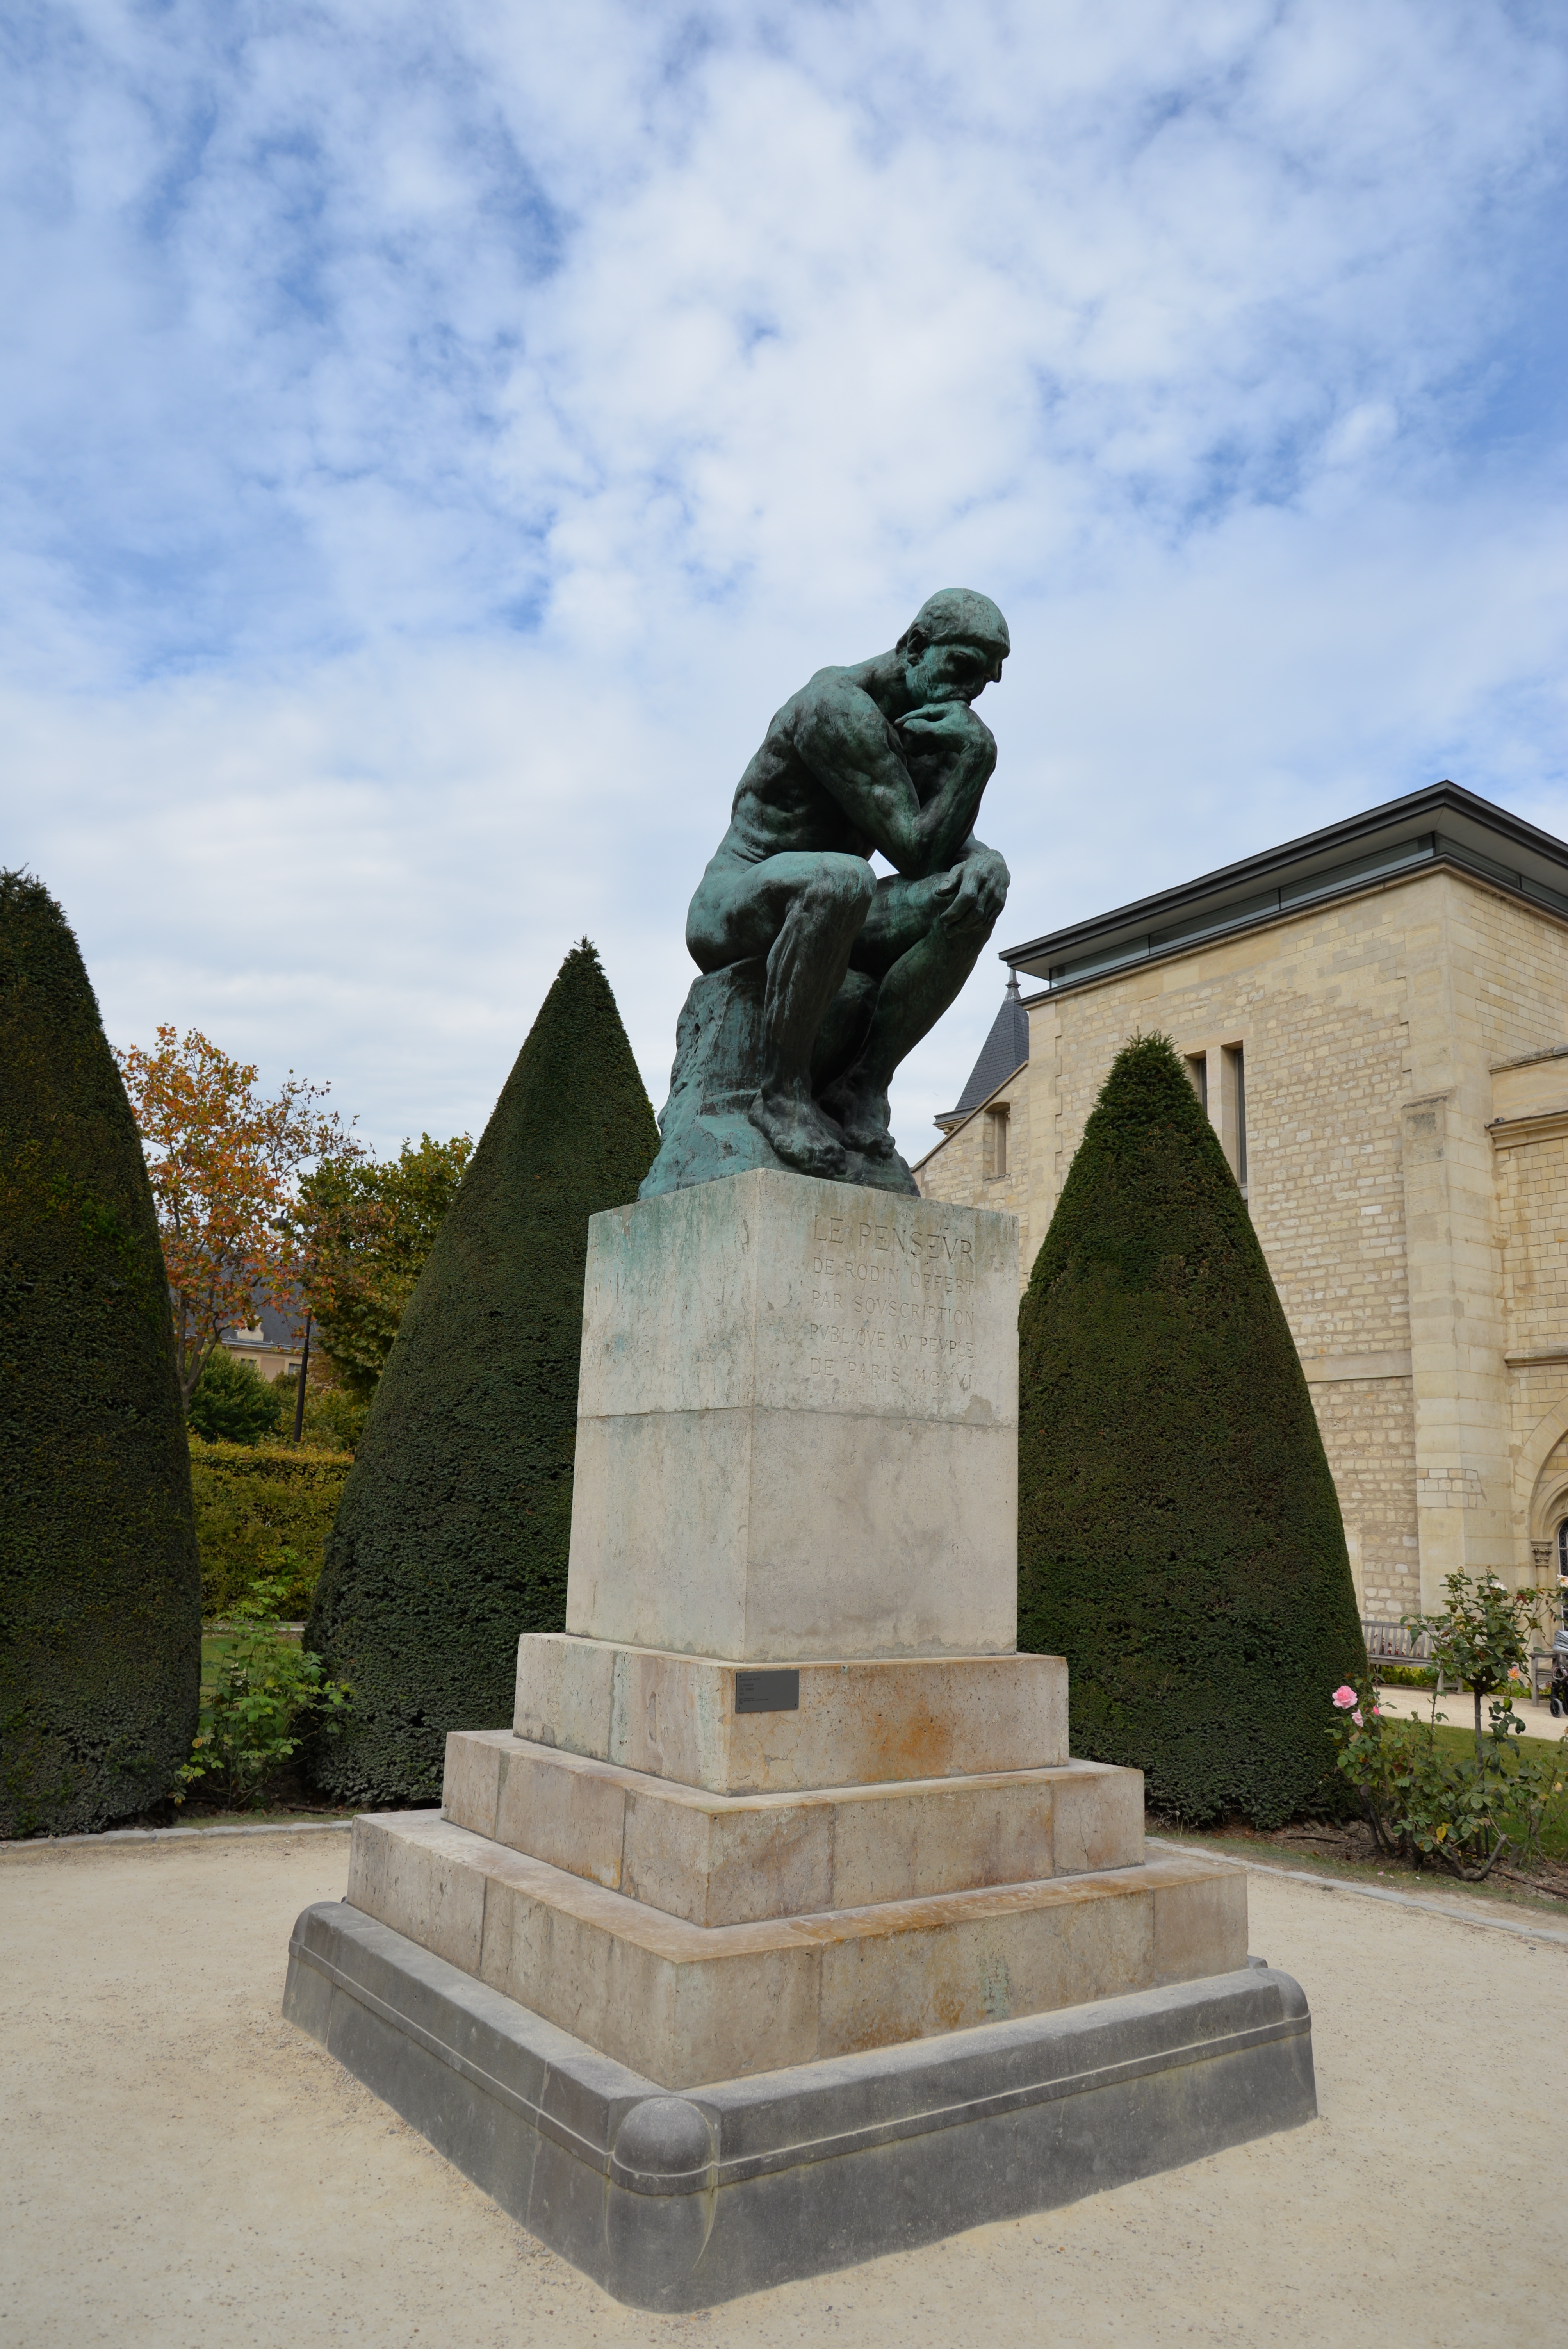
rock, sky, paris, monument, statue, landmark, sculpture, memorial, art, clouds, temple, classic, rodin, the thinker, ancient history